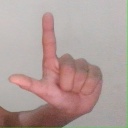
अक्षर: ल